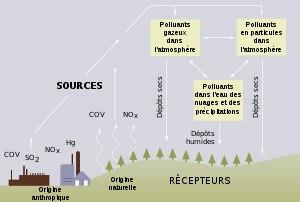
L'expression « pluie acide » désigne toute forme de précipitations anormalement acides. On distingue les retombées humides des retombées sèches.